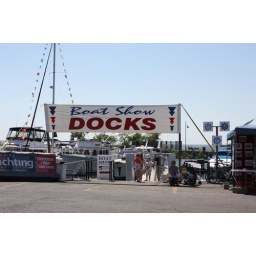
port credit in water boat show (4)